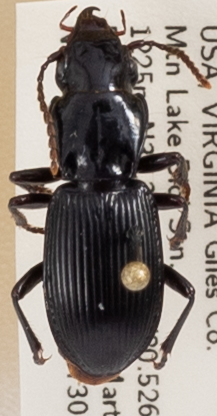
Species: Pterostichus rostratus
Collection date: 2019-07-30
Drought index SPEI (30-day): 0.42
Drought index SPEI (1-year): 2.09
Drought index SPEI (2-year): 2.09